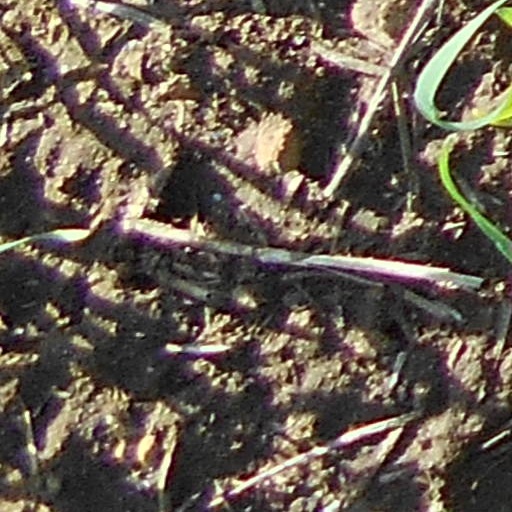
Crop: wheat